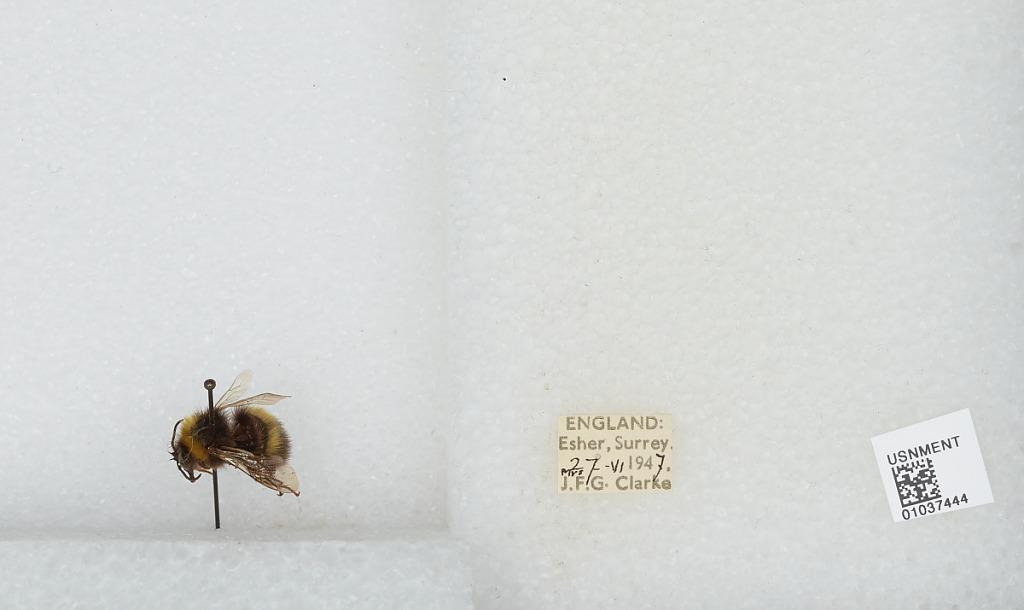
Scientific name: Bombus (Pyrobombus) pratorum (Linnaeus)
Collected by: J. Clarke
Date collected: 1947-6-27
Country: United Kingdom
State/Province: England
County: Surrey
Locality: Esher
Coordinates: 51.3691, -0.365